Ixodes uriae

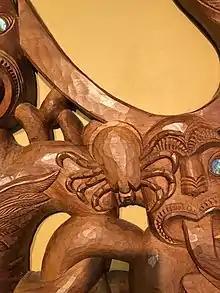
Seabird tick carved on pare on display at the New Zealand Arthropod Collection at Landcare Research, Auckland

In association with Macquarie Island penguins the tick was shown in 2009 to harbor five arboviruses: Gadgets Gully virus and Precarious Point virus, both previously described, and the previously unknown Sandy Bay virus (an orbivirus), Catch-me-cave virus (a phlebovirus), and Finch Creek virus (a nairovirus).